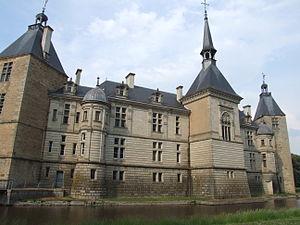
Château de Sully, Sully, Saône-et-Loire, Bourgogne, FRANCE
Le château de Sully est situé sur la commune de Sully en Saône-et-Loire, entre Autun et Beaune. Ouvert au public, le château de Sully est depuis le milieu du XVIIIᵉ siècle la propriété et résidence de la famille des marquis de Mac Mahon, ducs de Magenta.